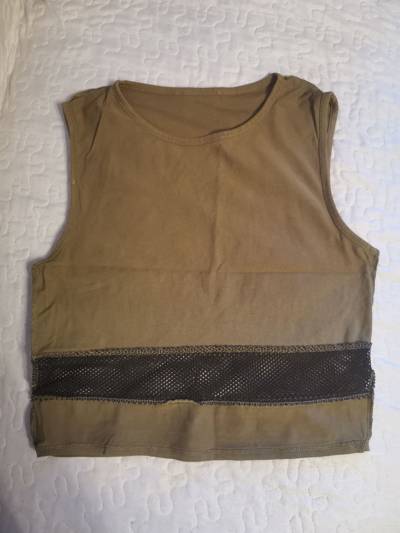
Waste category: clothes